Llandrindod Wells

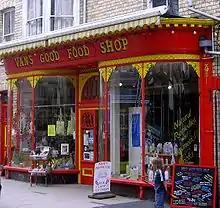
Vans Good Food Shop, an example of the style of shops of Llandrindod's Victorian heyday

During the mid-18th century, the 'healing qualities' of the local spring waters attracted visitors to the area resulting in an economic boom with the building of a 'splendid' hotel at Llandrindod Hall.